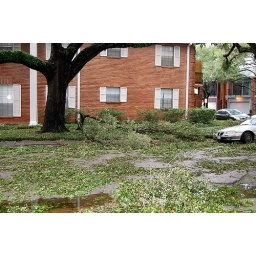
Across the street from my house (on Mount Vernon in Houston).